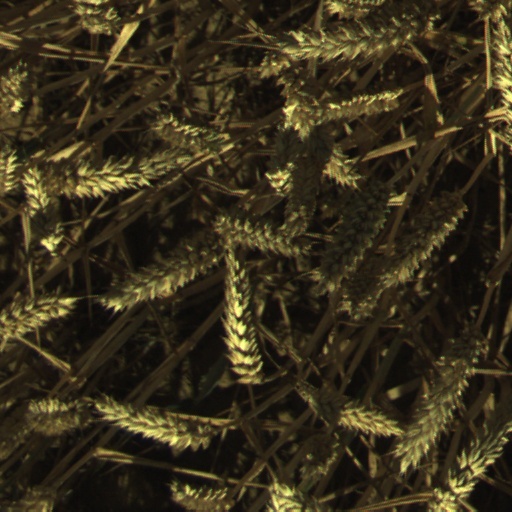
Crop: wheat